Black metal

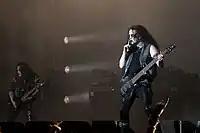
Norwegian band Immortal influenced countless bands in the genre

During , a number of Norwegian artists began performing and releasing a new kind of black metal music; this included Mayhem, Darkthrone, Burzum, Immortal, Emperor, Satyricon, Enslaved, Thorns, and Gorgoroth. They crystallized the styles of the "first wave" bands into a distinct genre, popularizing a style of guitar playing developed by Snorre 'Blackthorn' Ruch and Øystein 'Euronymous' Aarseth. Fenriz of Darkthrone described it as being "derived from Bathory" and noted that "those kinds of riffs became the new order for a lot of bands in the '90s".